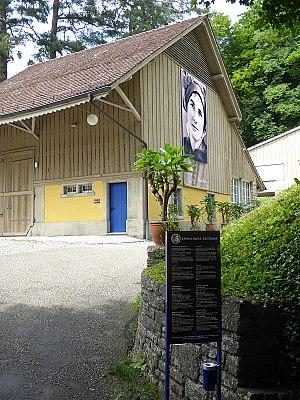
Emma Kunz, née le 23 mai 1892 à Brittnau et morte le 16 janvier 1963 à Waldstatt est une guérisseuse, radiesthésiste et artiste peintre suisse.